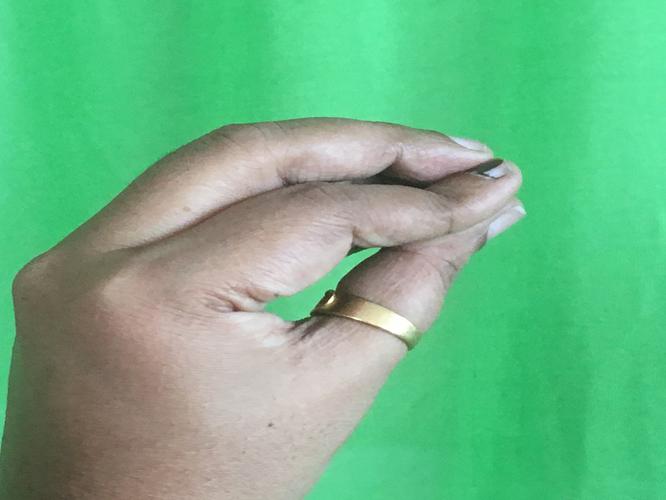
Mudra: Mukulam
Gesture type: single_hand